Pygmy peoples

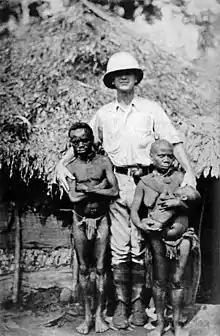
Two men with a woman holding a baby

Various theories have been proposed to explain the short stature of pygmies. Some studies suggest that it could be related to adaptation to low ultraviolet light levels in rainforests. This might mean that relatively little vitamin D can be made in human skin, thereby limiting calcium uptake from the diet for bone growth and maintenance and leading to the evolution of the small skeletal size.